Charles Perrault

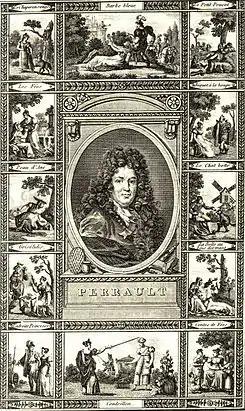
Perrault in an early 19th-century engraved frontispiece

At Colbert's instigation, Perrault was elected to the Académie française in 1671.